Bone fracture

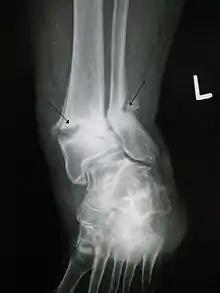
An old fracture with nonunion of the fracture fragments

Some fractures may lead to serious complications, including a condition known as compartment syndrome. If not treated, eventually, compartment syndrome may require amputation of the affected limb. Other complications may include non-union, where the fractured bone fails to heal, or malunion, where the fractured bone heals in a deformed manner. One form of malunion is the malrotation of a bone, which is especially common after femoral and tibial fractures.